Penbrook, Pennsylvania

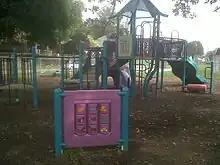
Little Valley Park in Pennbrook

Penbrook Park is an recreational area in the southeast corner of the borough and contains ball fields, a large wooden play structure, basketball courts, concession stand, and a picnic pavilion. It was also the home of the former Penbrook Swim Club. The park is connected to the Capital Area Greenbelt, a link to Riverfront Park and other regional parks.